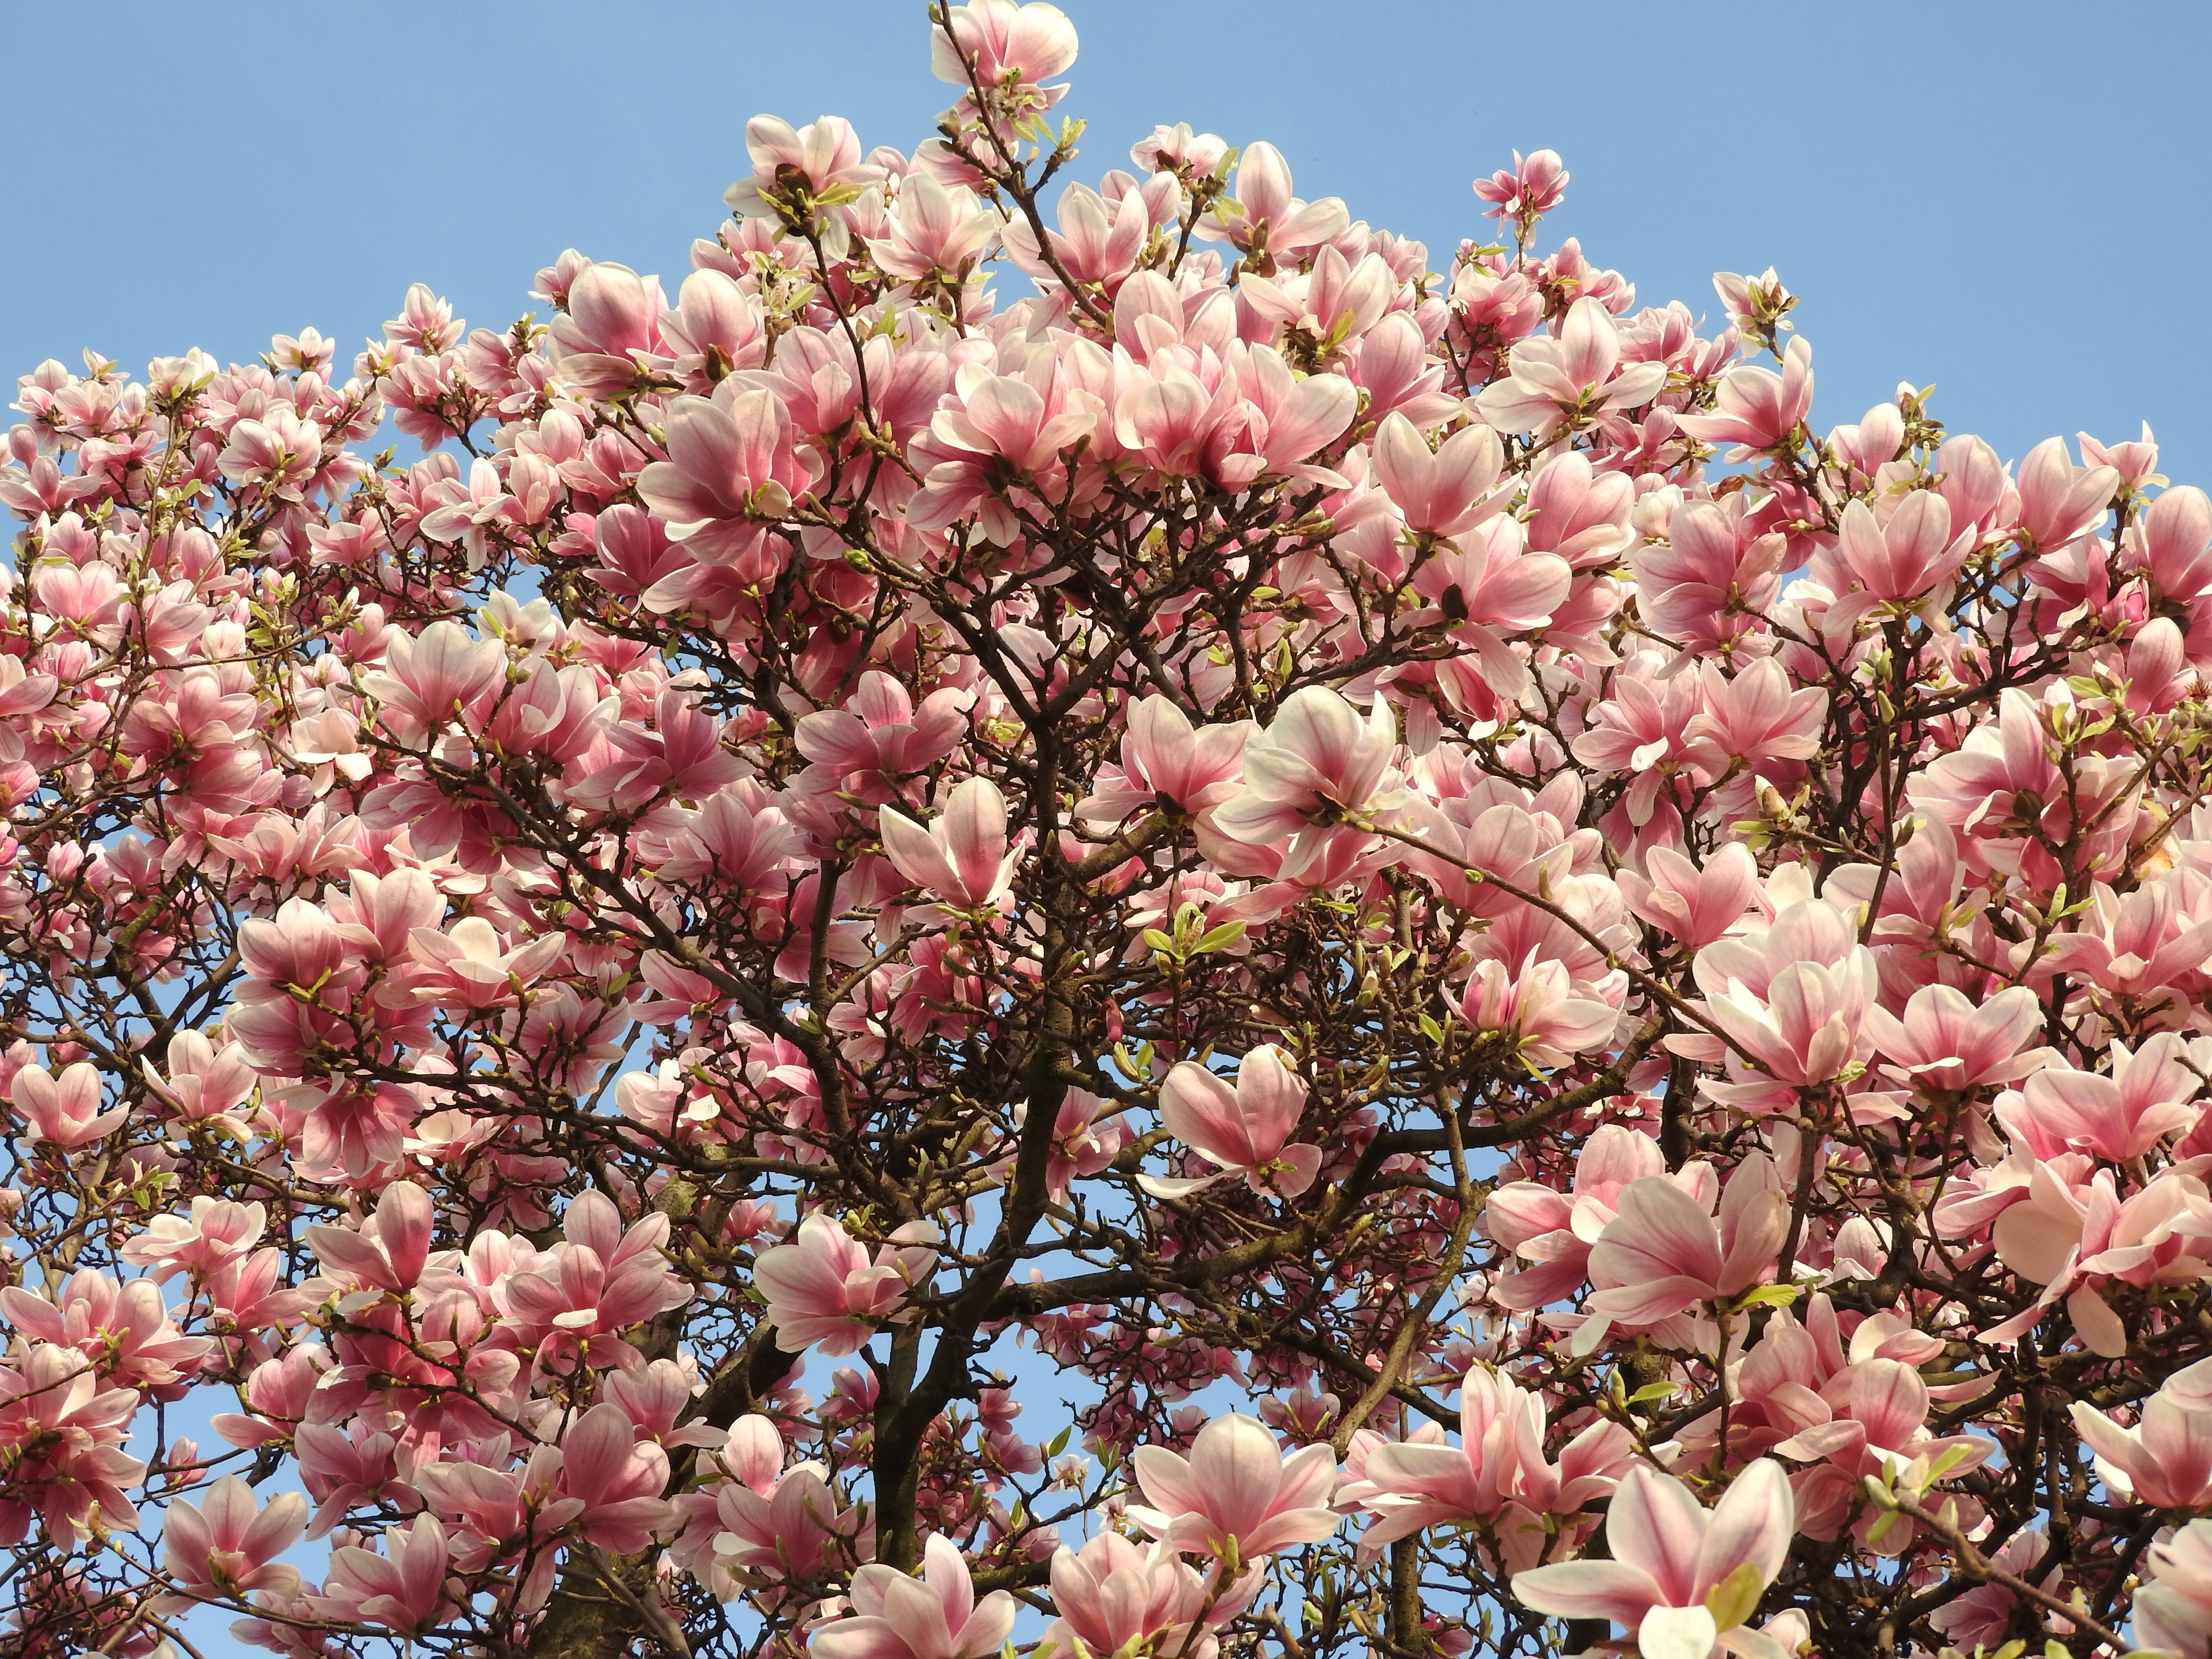
tree, branch, blossom, plant, flower, petal, spring, produce, botany, blooming, pink, flora, shrub, springtime, magnolia, flowering plant, woody plant, land plant